Prince Maurice of the Netherlands

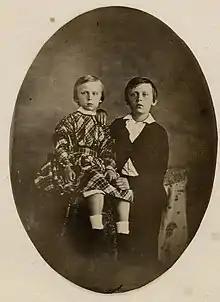
Prince Maurice of the Netherlands (left) with his brother Prince William.

Prince Maurice of the Netherlands, Prince of Orange-Nassau (Willem Frederik Maurits Alexander Hendrik Karel; 15 September 1843 – 4 June 1850), was the second son of King William III of the Netherlands and his first wife, Sophie of Württemberg.